Kati Zsigóné

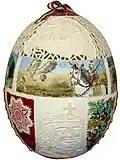
The Egg of the Hungarian Nation

The Egg of the Hungarian Nation (Hungarian: ’’A Magyar nemzet Tojása’’) is a special egg Zsigóné made in 2018, for the 980th anniversary of the death of Stephen I. The base was the egg of an ostrich. She utilized 11 different techniques on it (including painting, waxing, scratching, carving, batik, dotting, horseshoeing etc.) creating 79 patterns, including Hungarian motifs (halas lace, Matyó- and Kalocsai lace etc.). The motifs, images and signals depicted on the egg commemorate different important moments and symbols of Hungarian history, including the Hungarian crown jewels, the turul, the Conquest of the Carpathian Basin, the Blood oath, or the Treaty of Trianon, as well as the Assumption of Mary and 16 golden horseshoes.